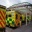
Label: ambulance